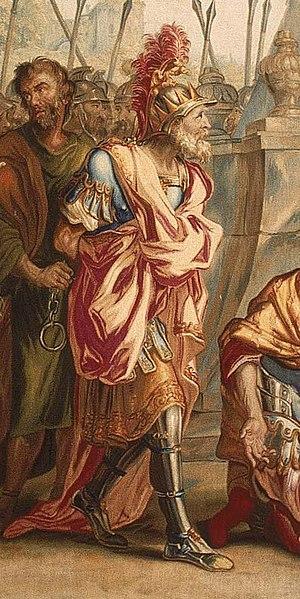
Cette liste présente les dirigeants de la Perse et de l'Iran.